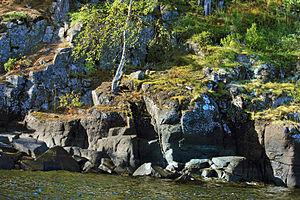
Les îles Valaam forment un archipel d'îles lacustres situé dans la partie nord-ouest du lac Ladoga longeant la Carélie en Russie.
L'île de Valaam est une île de la partie septentrionale du lac Ladoga, la plus grande de l' archipel de Valaam. Le village de Valaam est situé sur cette île qui fait partie du raïon de Sortavala ainsi que le monastère de Valaam pour homme.